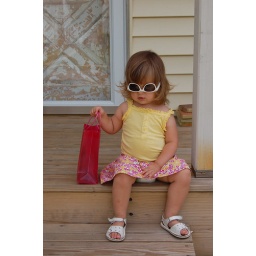
funny in white glasses (22)